Rwandan Revolution

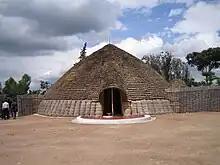
Photograph of King's palace in Nyanza, Rwanda depicting main entrance, front and conical roof

The Rwandan Revolution, also known as the Hutu Revolution, Social Revolution, or Wind of Destruction, was a period of ethnic violence in Rwanda from 1959 to 1961 between the Hutu and the Tutsi, two of the three ethnic groups in Rwanda. The revolution saw the country transition from a Tutsi monarchy under Belgian colonial authority to an independent Hutu-dominated republic.